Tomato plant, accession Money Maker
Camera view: vertical (180 deg); turntable rotation: 300 degrees
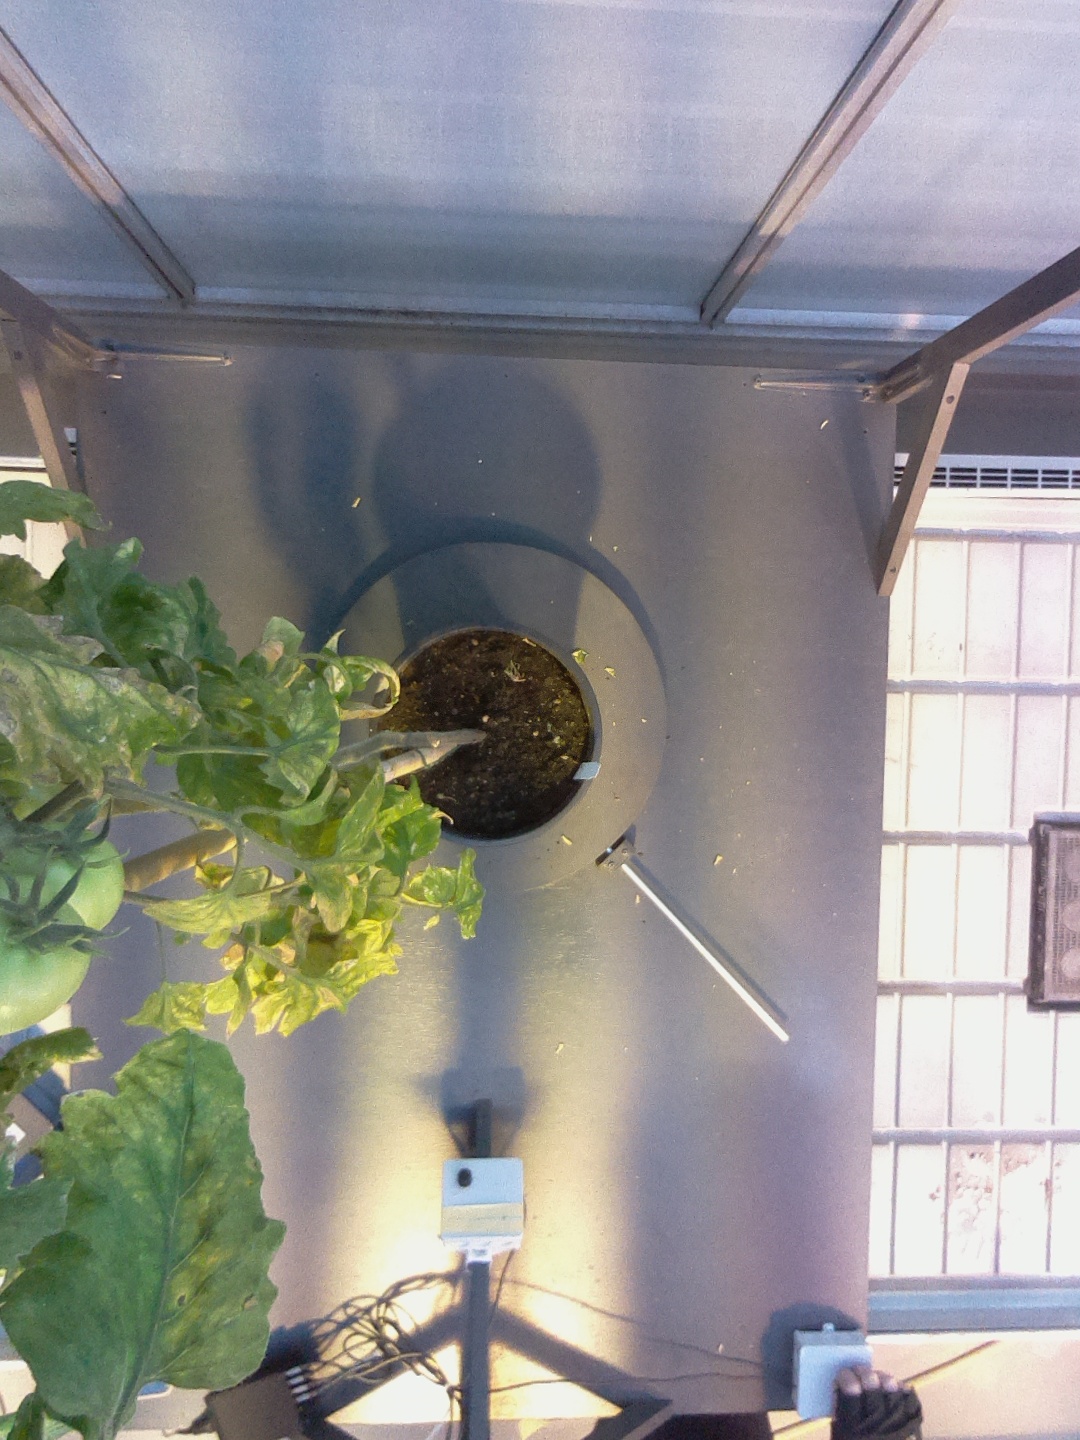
BBCH growth stage 79: 90% -100% of final fruit size